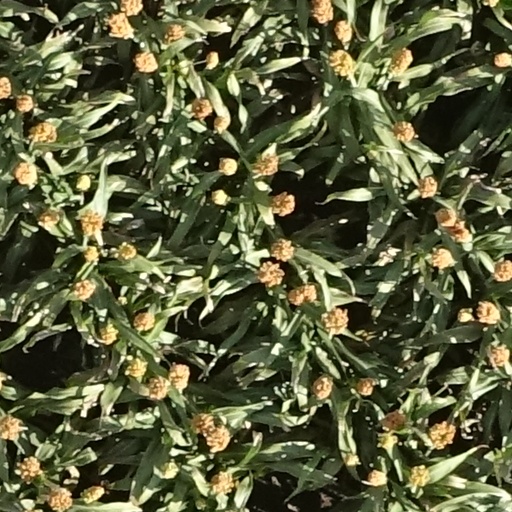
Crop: sorghum